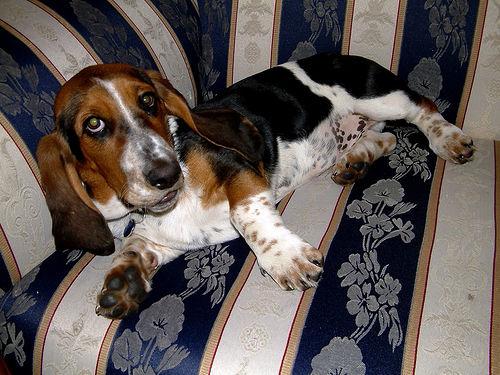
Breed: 241-n000100-basset